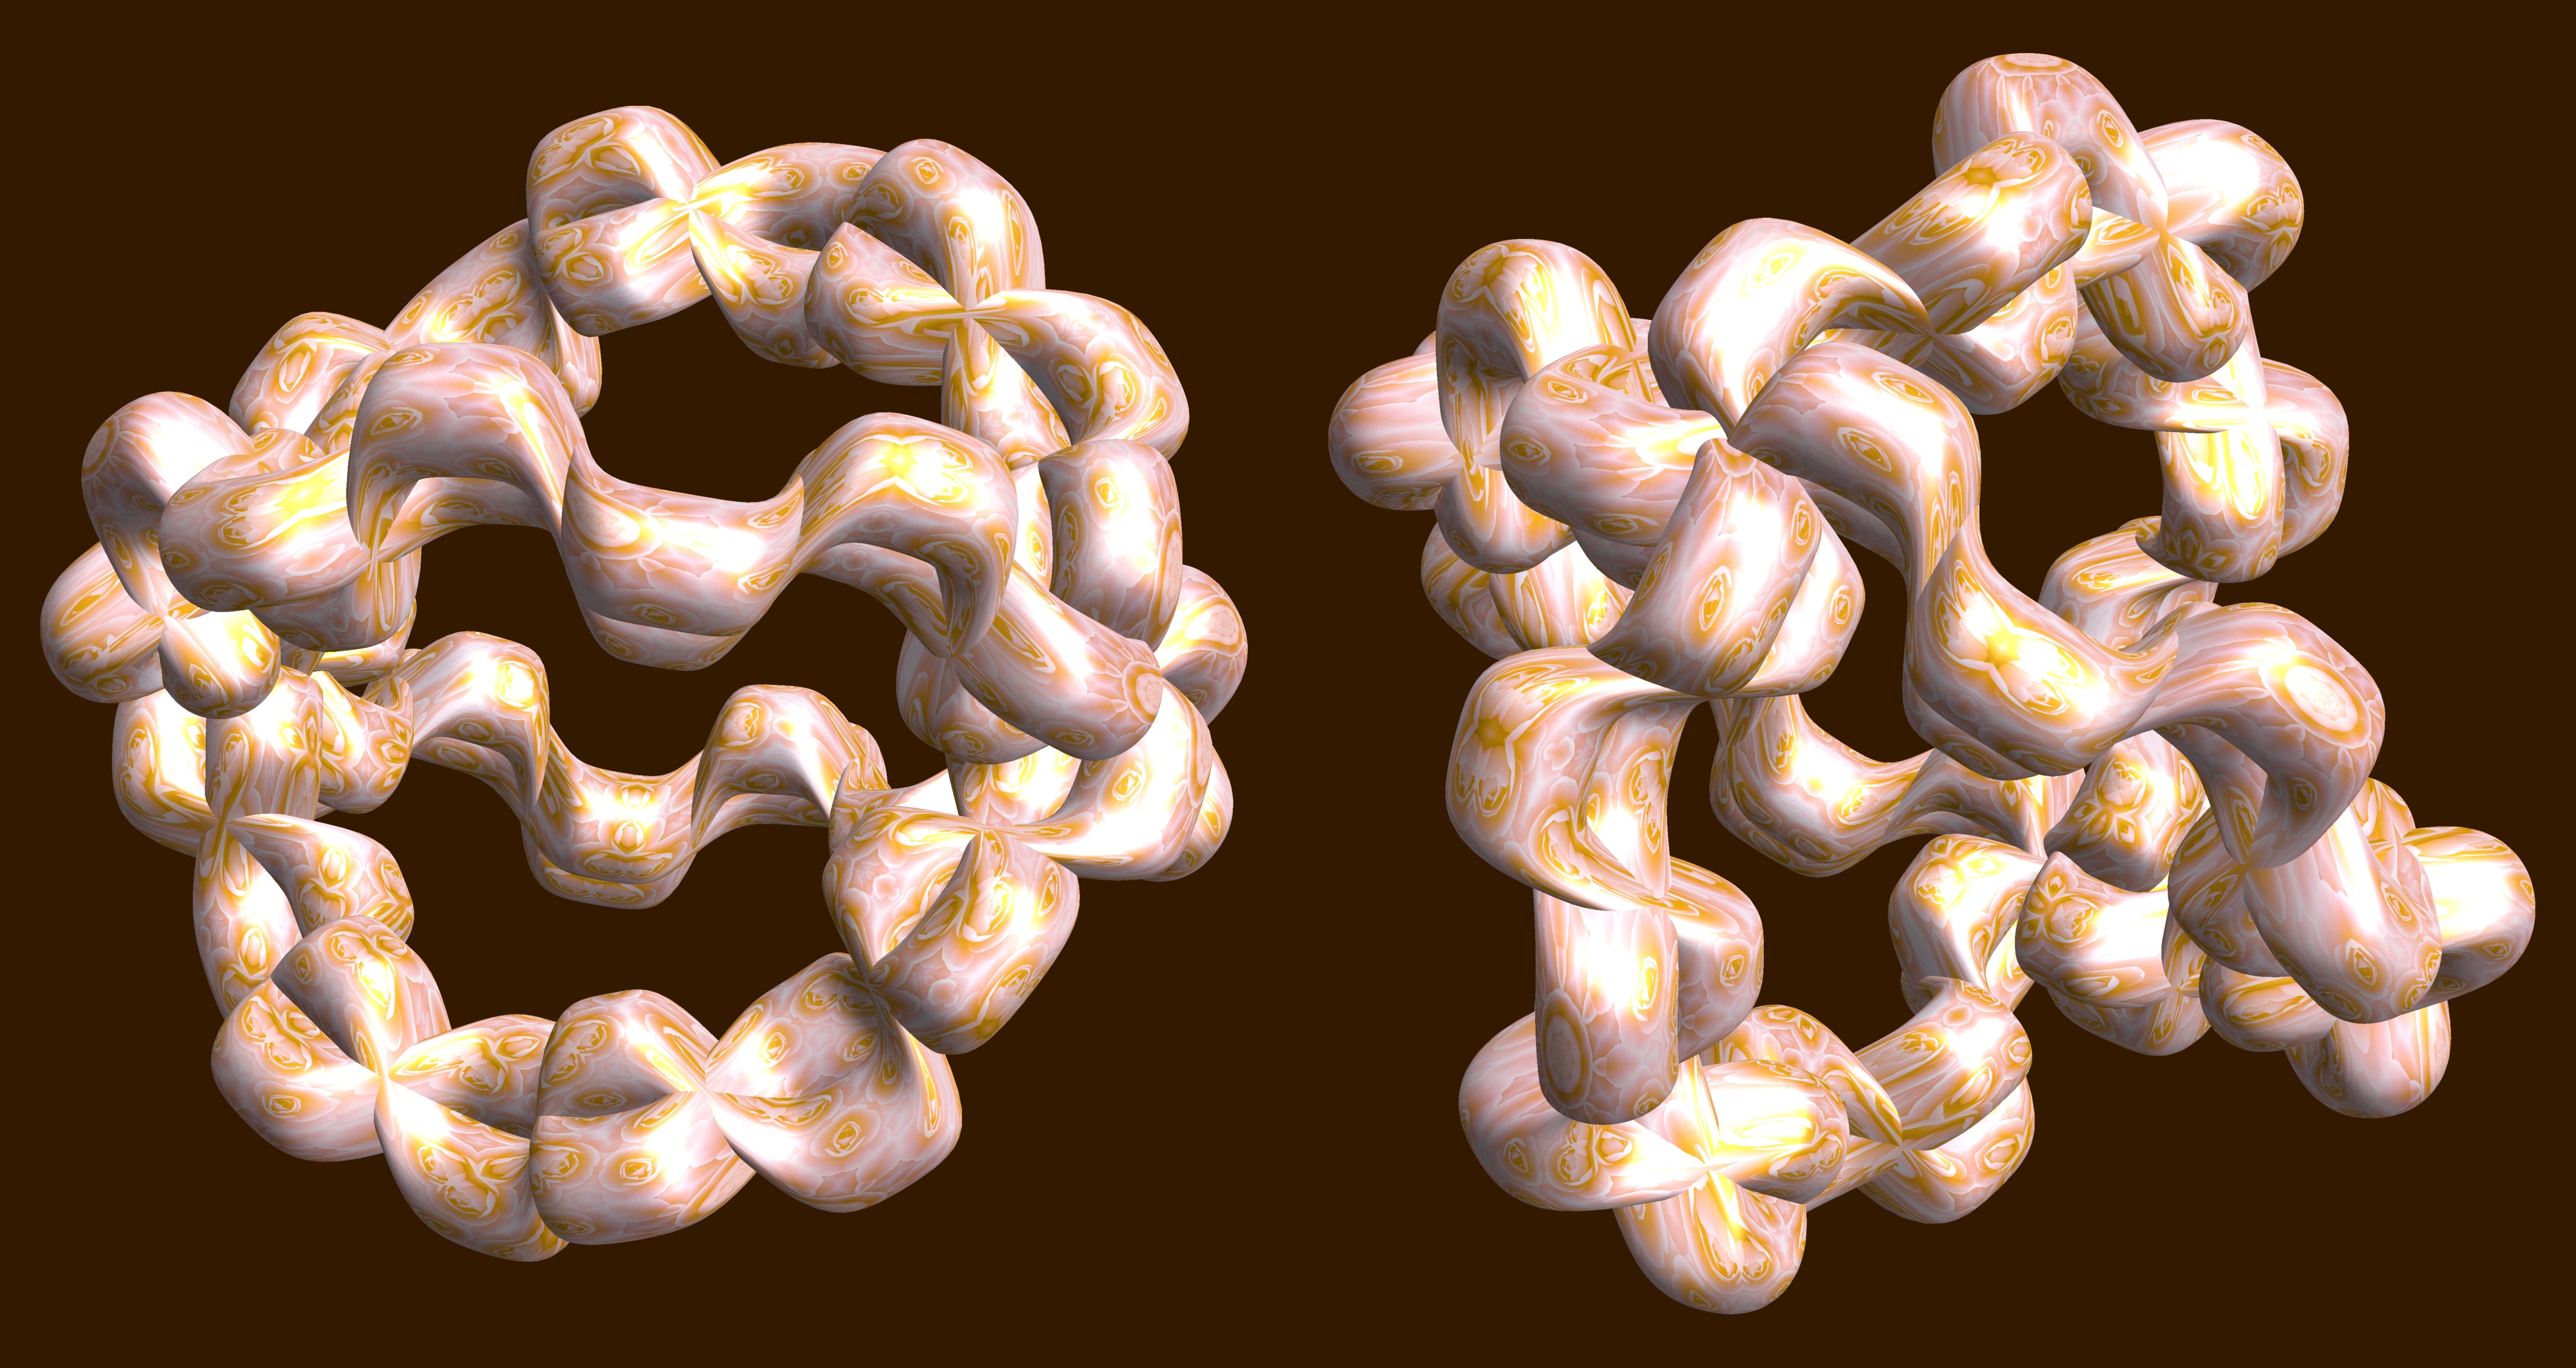
hand, abstract, structure, texture, pattern, geometry, font, sculpture, art, design, symmetry, 3d, graphic, organ, shape, torus, mathematica, cg, parametricplot3d, code, program, algorithm, geometricsculpture